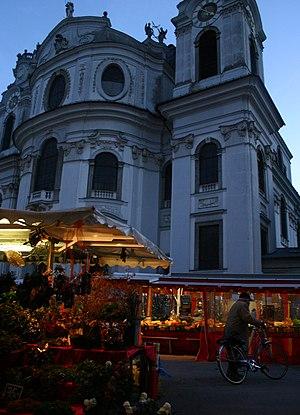
Autriche, Salzbourg, Kollegienkirche